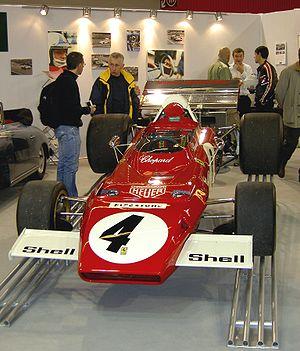
La Ferrari 312 B2 est une monoplace de Formule 1 engagée par la Scuderia Ferrari dans le cadre du championnat du monde en 1971, 1972 et 1973.